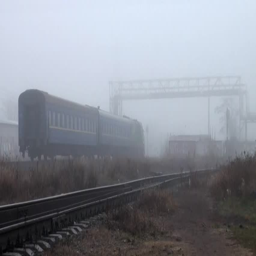
the train runs on rails in fog